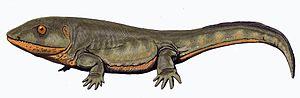
Pederpes finneyae est une espèce éteinte de tétrapodes, vivant au début du Carbonifère, et présentant deux innovations évolutives : d'une part, la présence de quatre pattes marcheuses fonctionnelles, et non pas deux comme chez Ichthyostega et les autres tétrapodes primitifs et, d'autre part, la présence de cinq doigts à chaque patte, quantité conservée chez les tétrapodes plus avancés. Auparavant, les tétrapodes primitifs possédaient un nombre variable de doigts. Pederpes finneyae est ainsi le plus vieux fossile doté d'une pentadactylie fonctionnelle et adapté pleinement à la locomotion terrestre.
La lacune de Romer est un exemple d'une lacune apparente dans le registre fossile des tétrapodes utilisée dans l'étude de la biologie de l'évolution. La lacune de Romer, nommée d'après le paléontologue Alfred Romer qui l'a reconnue en premier, court sur une période de 15 millions d'années environ, de la fin du Dévonien au début du Carbonifère, il y a 360 à 345 millions d'années.
Les stégocéphales forment un clade réunissant les sarcoptérygiens tétrapodomorphes du clade des Elpistostegalia ainsi que leurs descendants, les tétrapodes. Ce taxon est caractérisé par le fait que ses représentants possèdent des membres développés, sauf en cas de perte secondaire.
Elpistostege est un genre éteint de poissons à membres charnus ayant vécu au Dévonien.